Brooklyn Decker

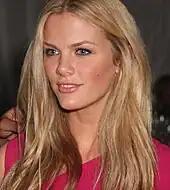
Decker in 2009

Decker made a guest appearance on NBC's "Chuck", where she played a model applying to be a "Buy More Girl".